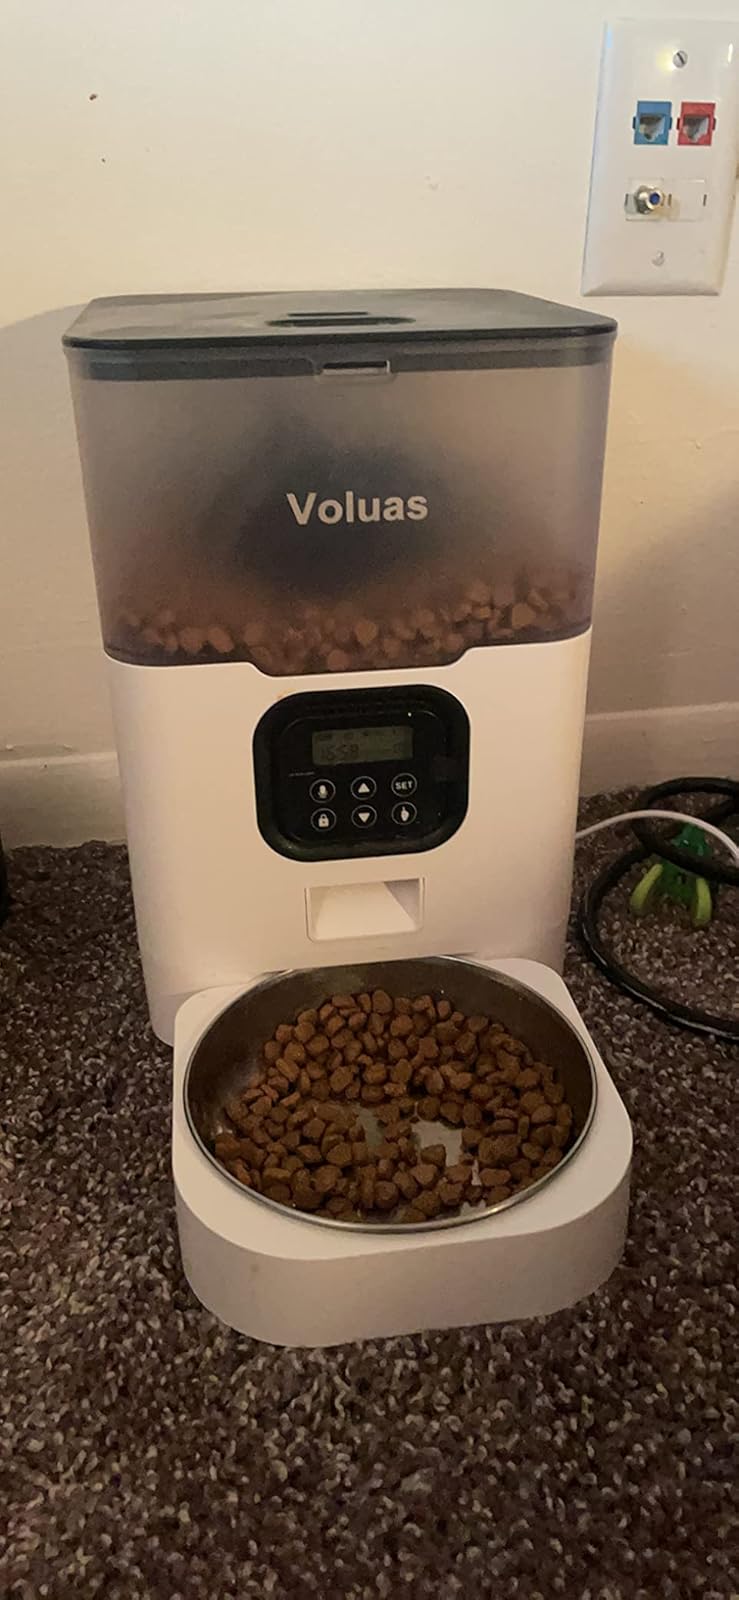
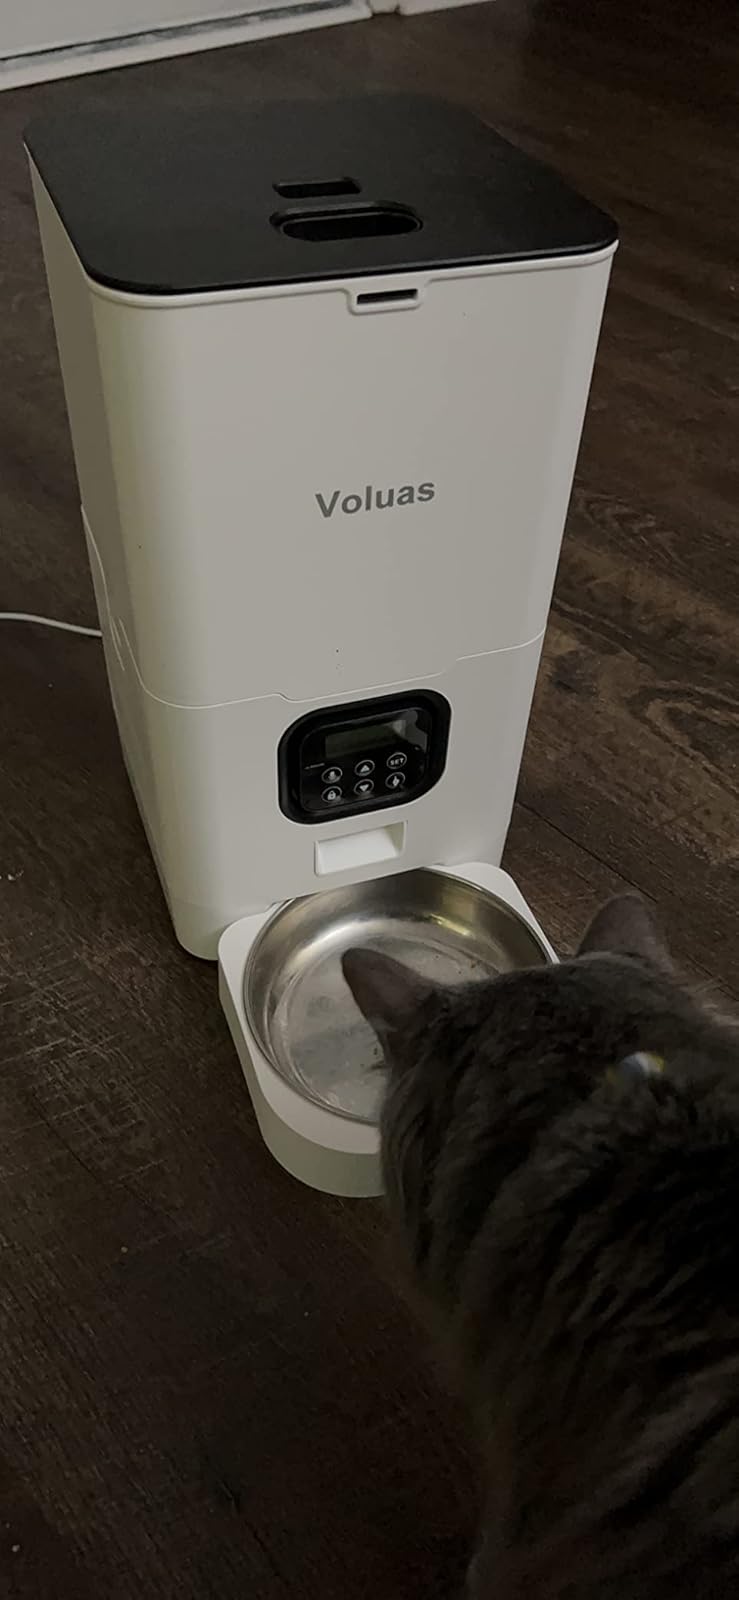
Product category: items_feeder
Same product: no